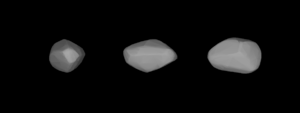
(399) Perséphone est un astéroïde de la ceinture principale découvert par Max Wolf le 23 février 1895.